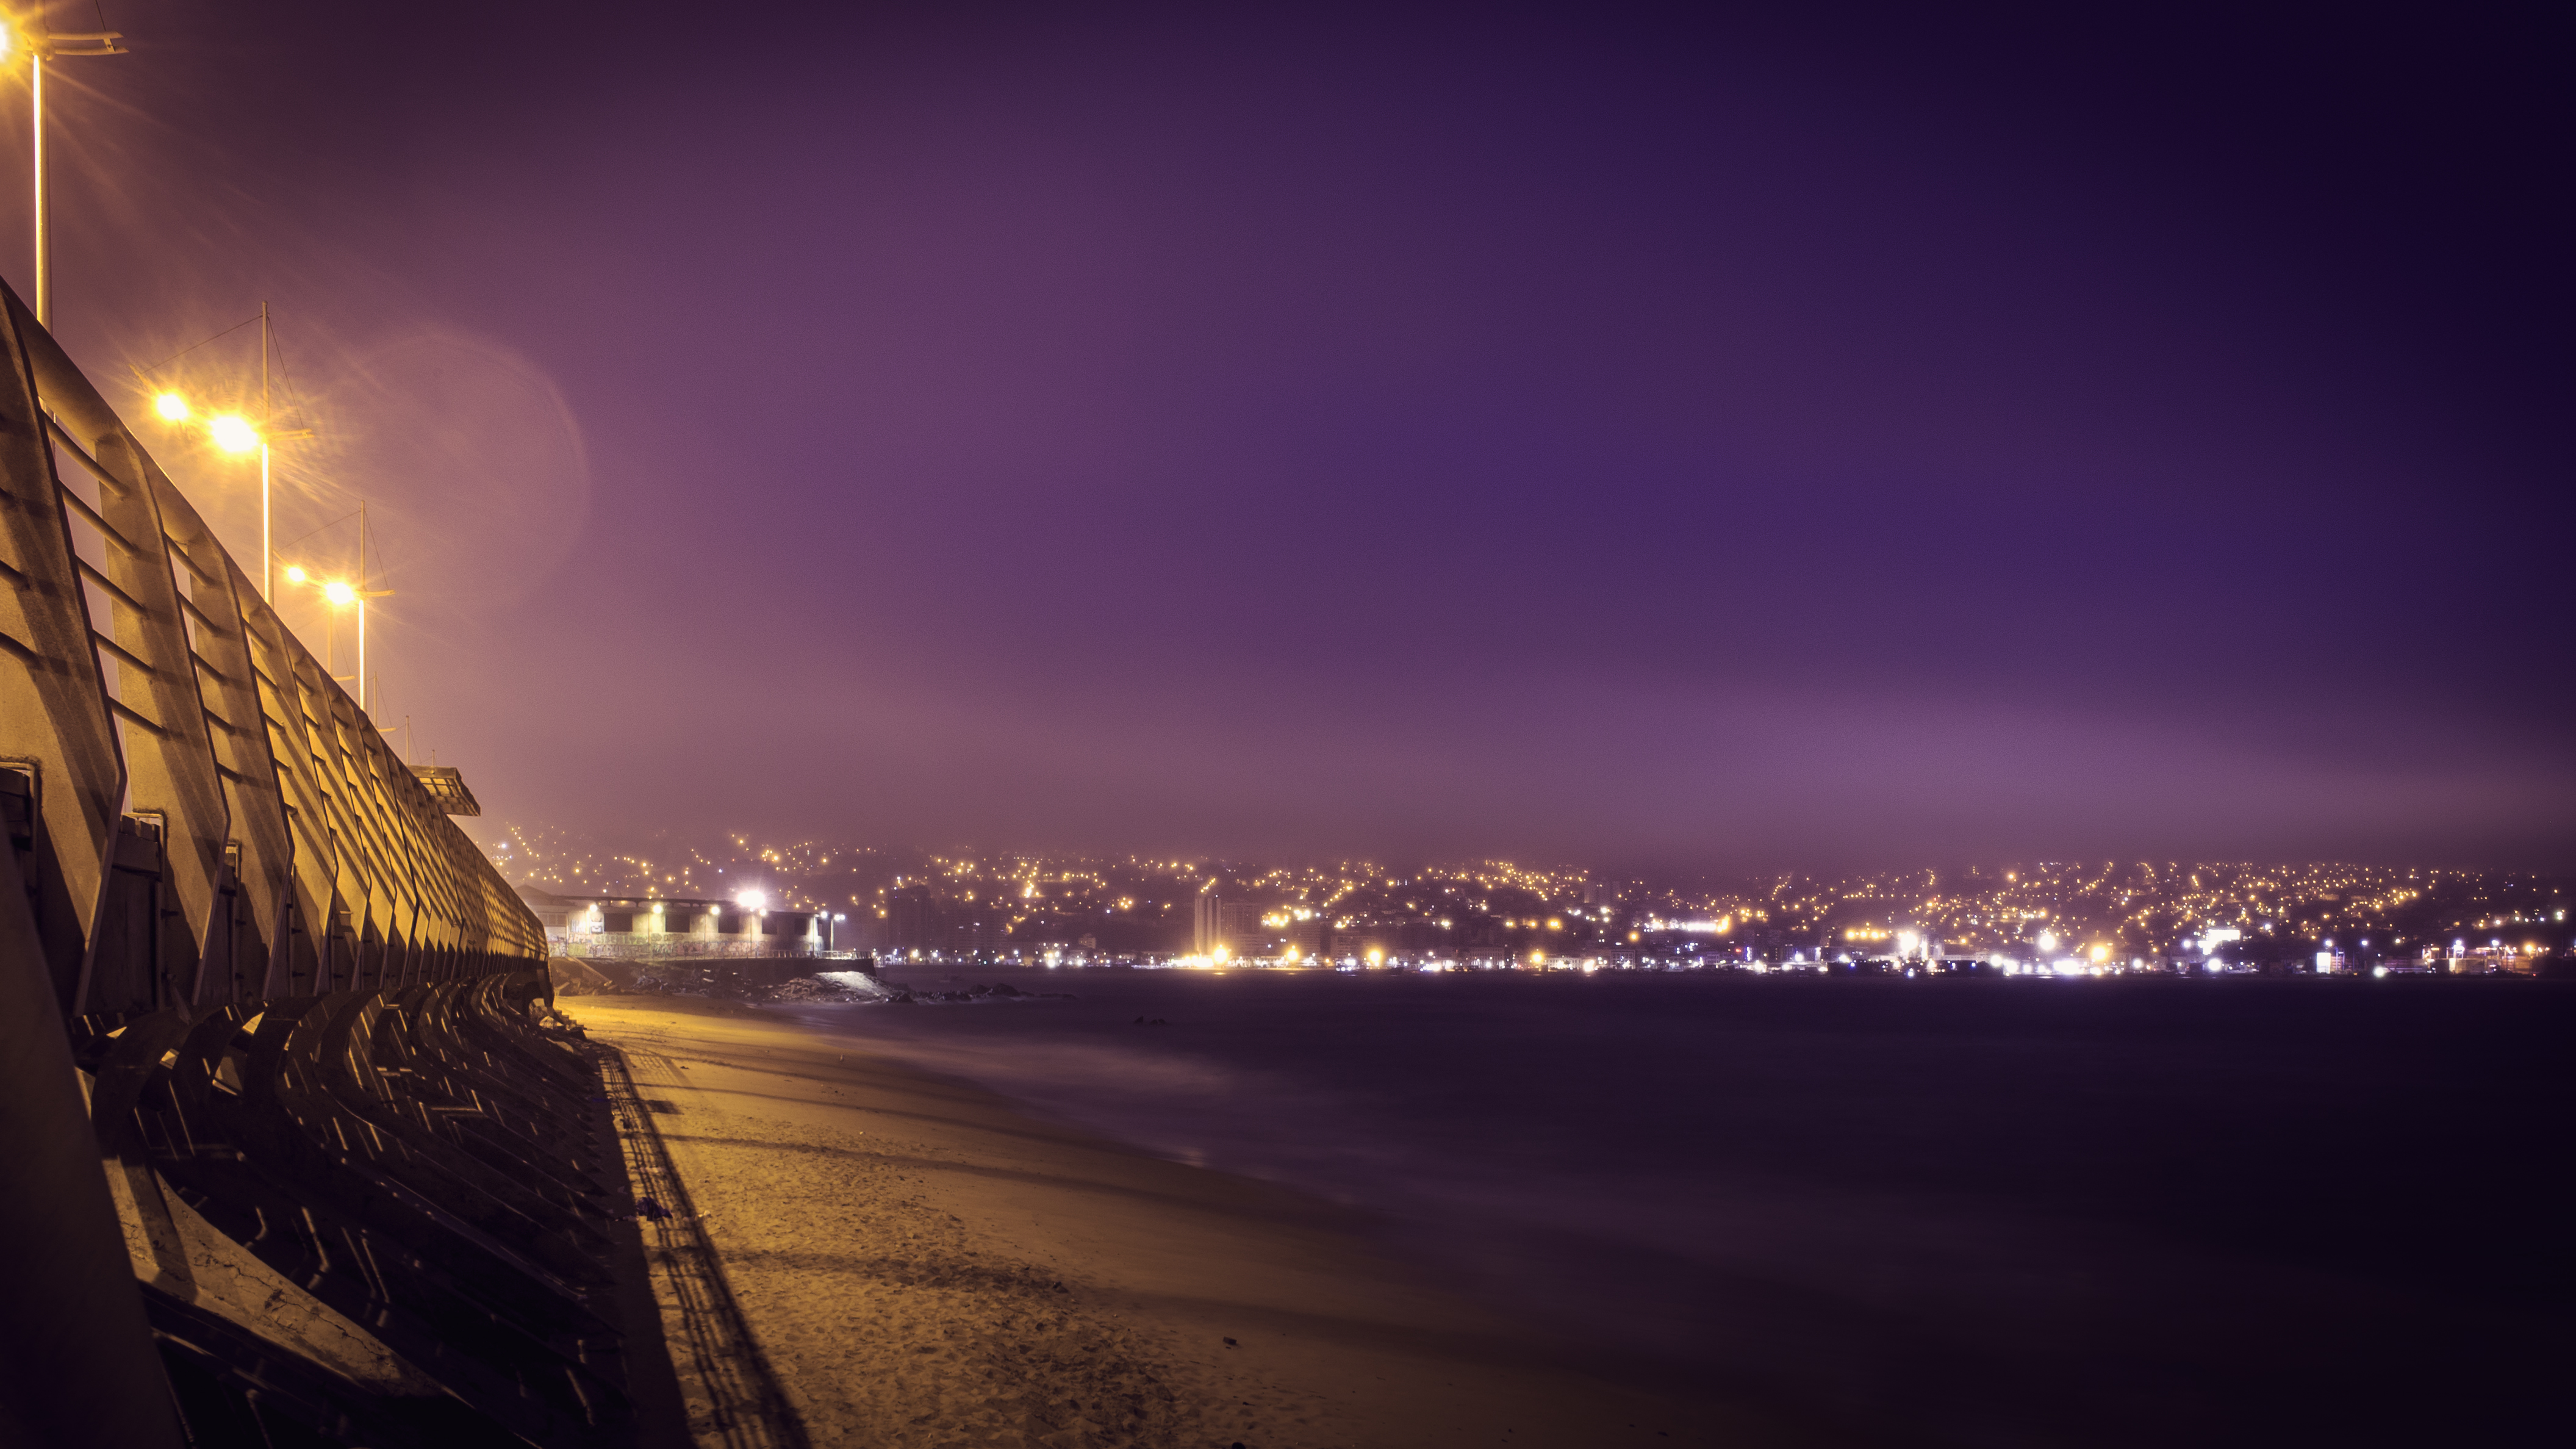
horizon, light, sky, sunrise, sunset, night, sunlight, morning, dawn, cityscape, dusk, evening, darkness, atmosphere of earth